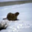
Label: otter